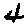
Label: 4